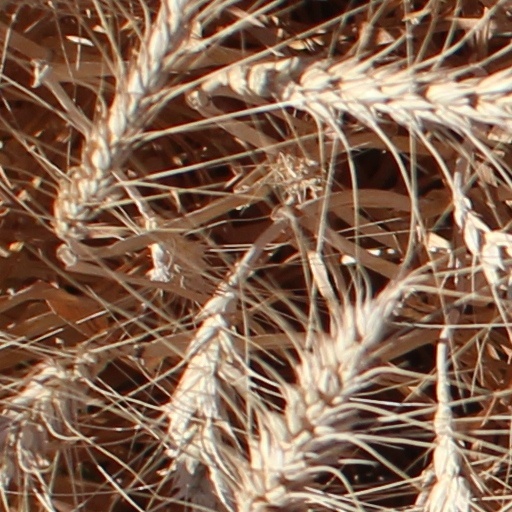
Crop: wheat